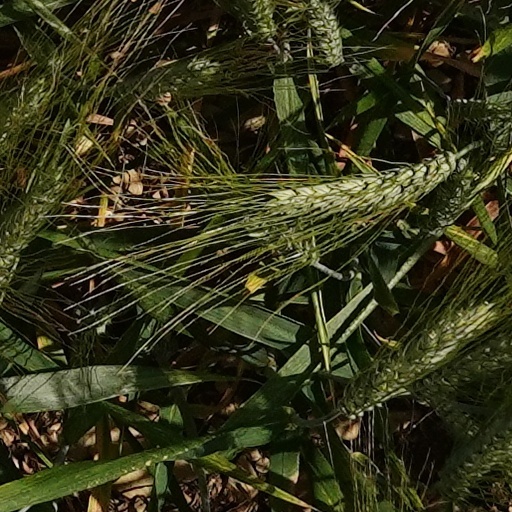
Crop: wheat